Heinemann African Writers Series

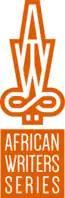
African Writers Series, logo 2021

Between 1962 and 1986, all the books in the African Writers Series were colour-coded: orange for fiction, blue for non-fiction, and green for poetry and drama. While this highlighted the different genres, all books in the series during this period were numbered to give a clear indication that they belonged to a collection of works by African writers.